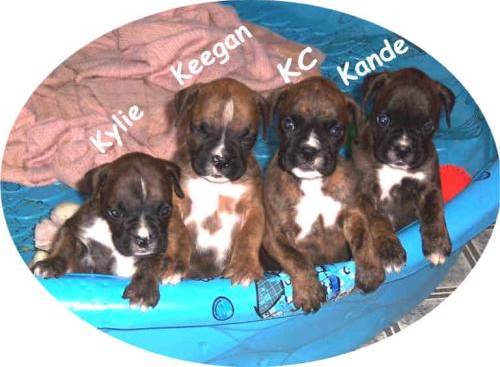
Label: dog